Anna Nielsen (1803–1856)

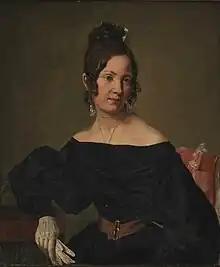
Anna Nielsen by Carl Løfter, c. 1835

Anna Helena Dorothea Nielsen, née "Brenöe", (September 4, 1803 – July 20, 1856), was a Danish stage actress and opera singer (mezzo-soprano). She was one of the most famous female stage artists in Denmark of her time. She was a mentor for many talents, such as for example Louise Phister and her private home was a center of the theatre world.